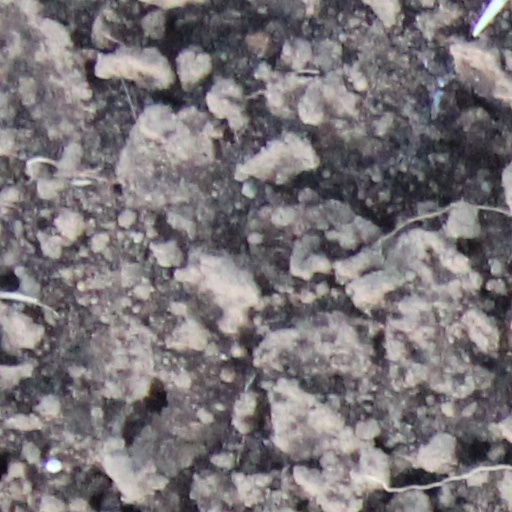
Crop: wheat